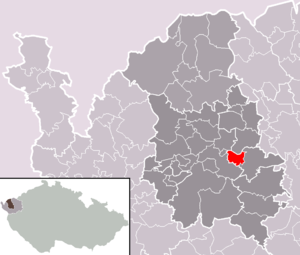
Staré Sedlo est une commune du district de Sokolov, dans la région de Karlovy Vary, en Tchéquie. Sa population s'élevait à 840 habitants en 2018.